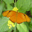
Label: butterfly